Hibernation

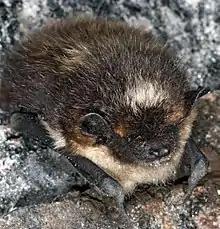
Northern bat hibernating in Norway

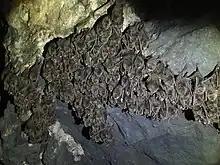
Bats hibernating in a silver mine

Hibernation is a state of minimal activity and metabolic reduction entered by some animal species. Hibernation is a seasonal heterothermy characterized by low body-temperature, slow breathing and heart-rate, and low metabolic rate. It is most commonly used to pass through winter months – called overwintering.